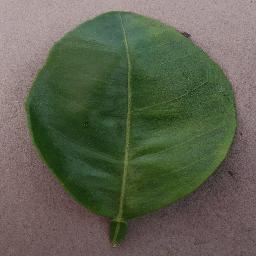
Label: Orange___Haunglongbing_(Citrus_greening)